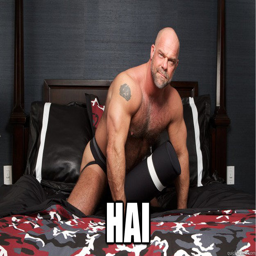
i only wash my hands in a public restroom if there are other people in there confession bear